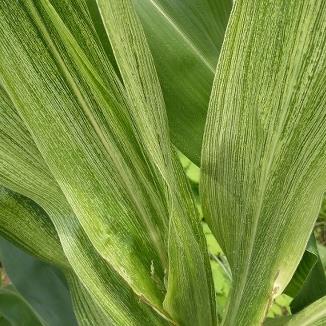
Crop: Maize
Condition: stripe-d